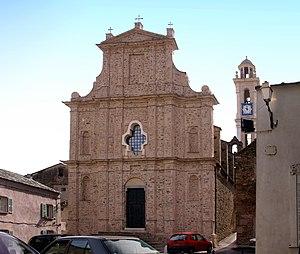
Borgo (Corse) - Église de l'Annonciation
Cet article recense les monuments historiques de la Haute-Corse, en France.
Borgo est une commune dans la circonscription départementale de la Haute-Corse et le territoire de la collectivité de Corse.